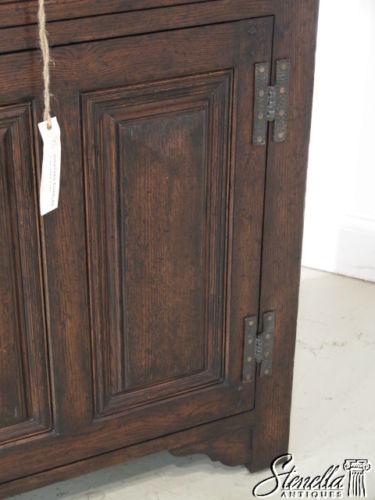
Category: cabinet